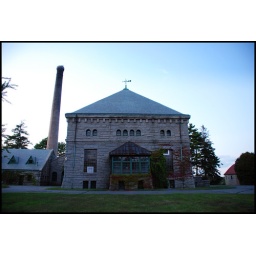
The sky is really over-exposed in this image but I thought the building is interesting.